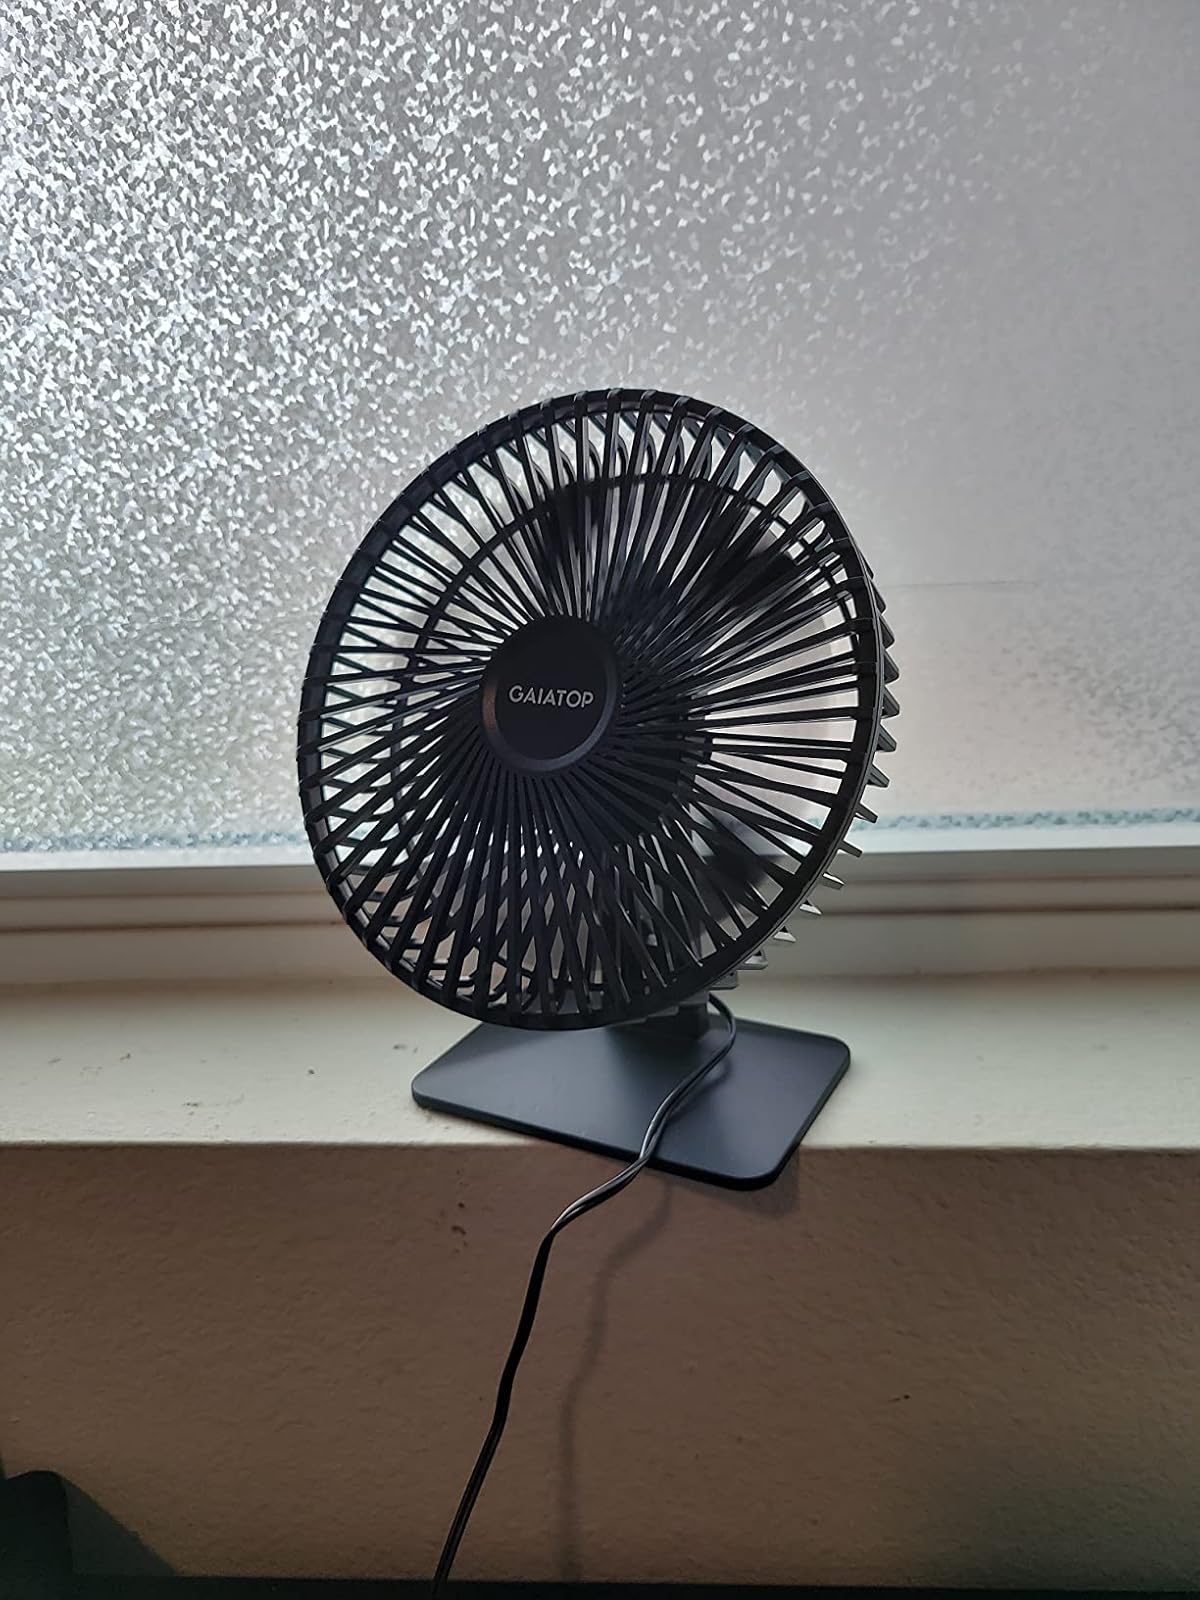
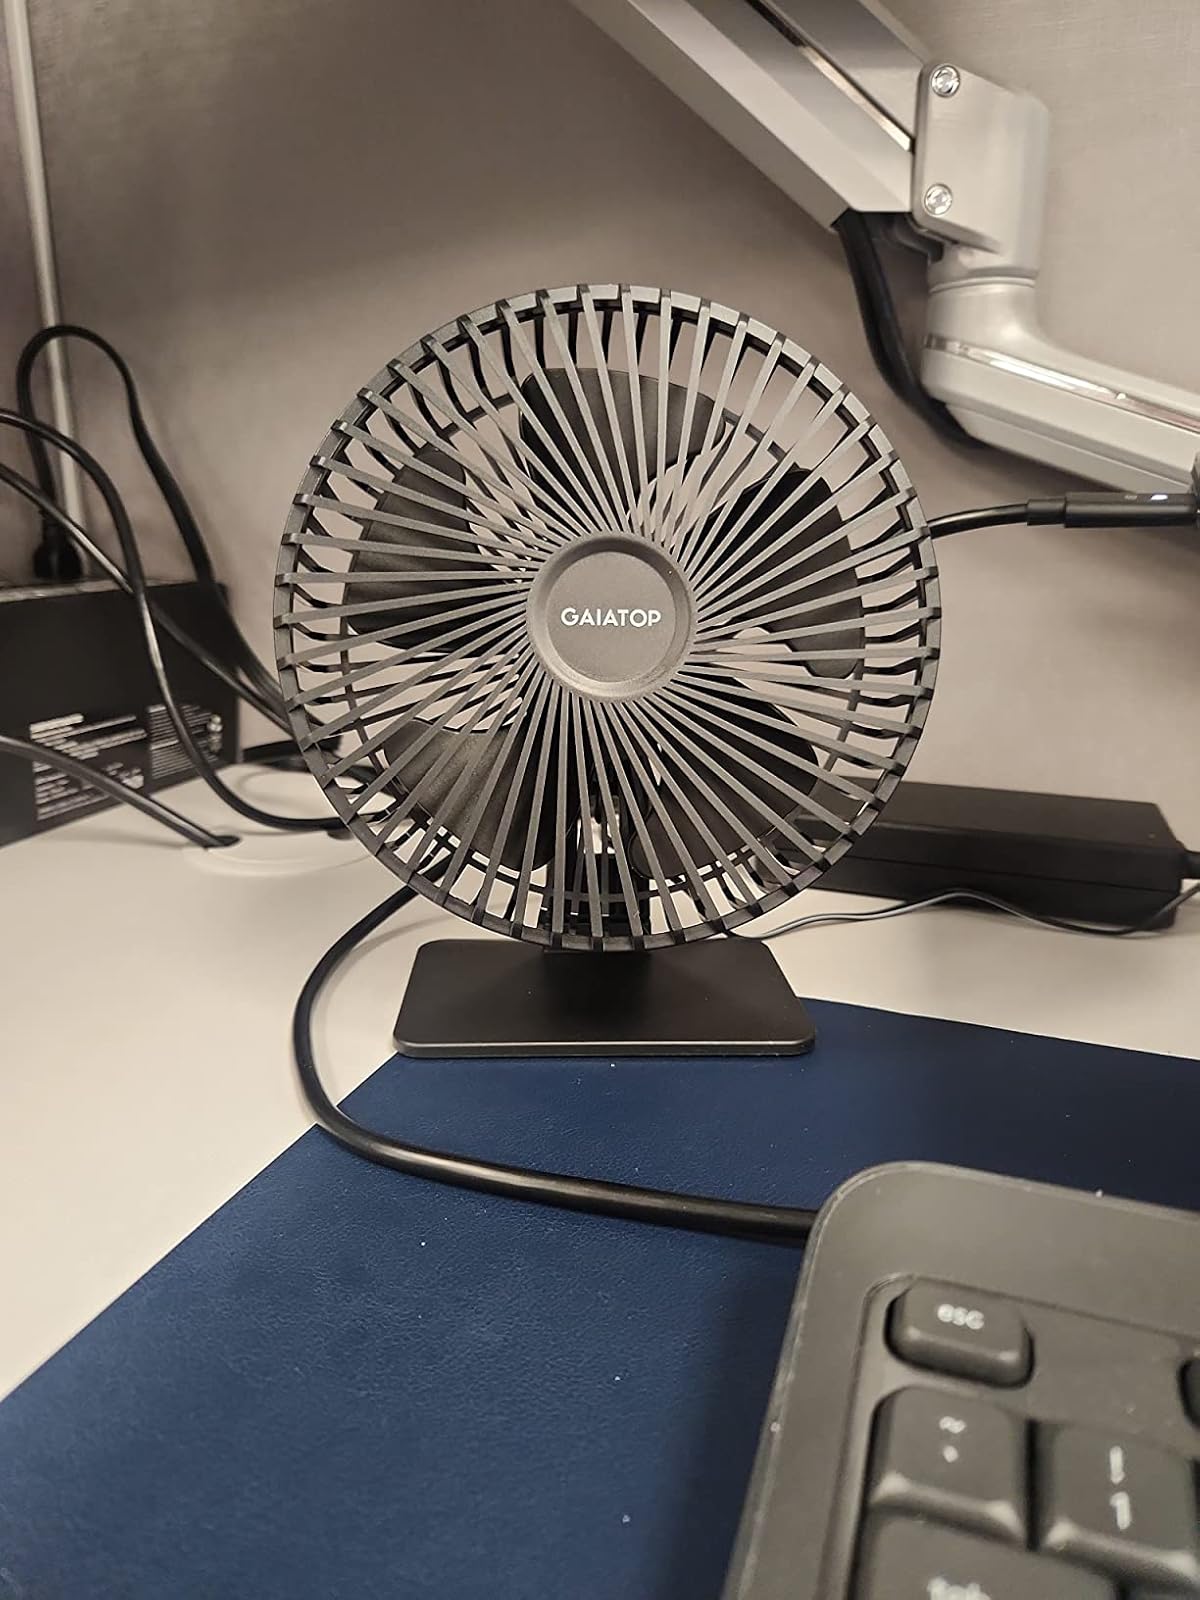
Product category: fan
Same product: yes